Grace Schneiders-Howard

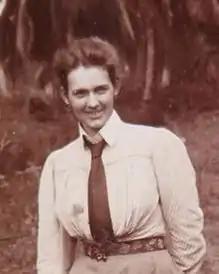

Grace Schneiders-Howard (16 September 1869 – 4 February 1968) was a Surinamese social worker and politician. Initially beginning her career in civil service as an agent for immigrant workers, she later worked in the Hygiene Department to develop sanitation services in the country. When women were allowed to run for office, but without the right to vote, she ran as a candidate for the Estates of Suriname. Elected in 1938, she became the first woman to serve in the Surinamese legislature. A controversial and abrasive figure, Schneiders-Howard was convinced of her own racial and social superiority, using her work with migrants and the poor to propel her own aims and views of how society should be organized. A pioneer woman in many fields, she was condemned by her opponents, who questioned her morals, her motivations and even her sanity. Her lasting impact was upon bringing improved sanitation of the country.